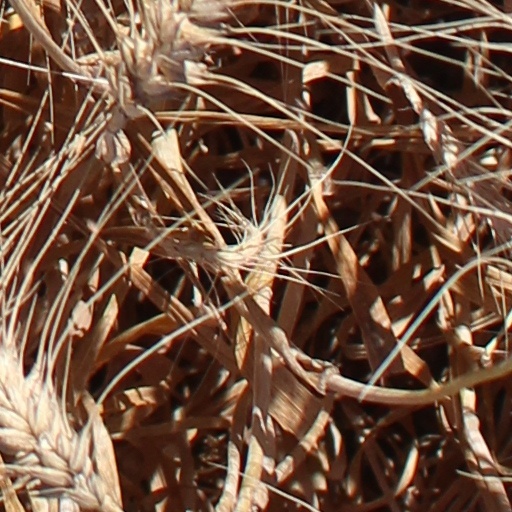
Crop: wheat